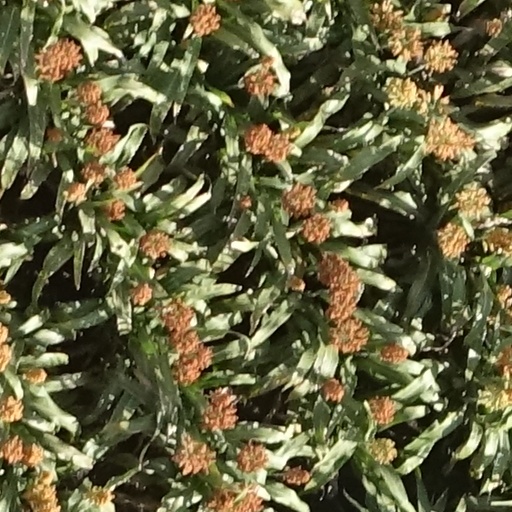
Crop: sorghum